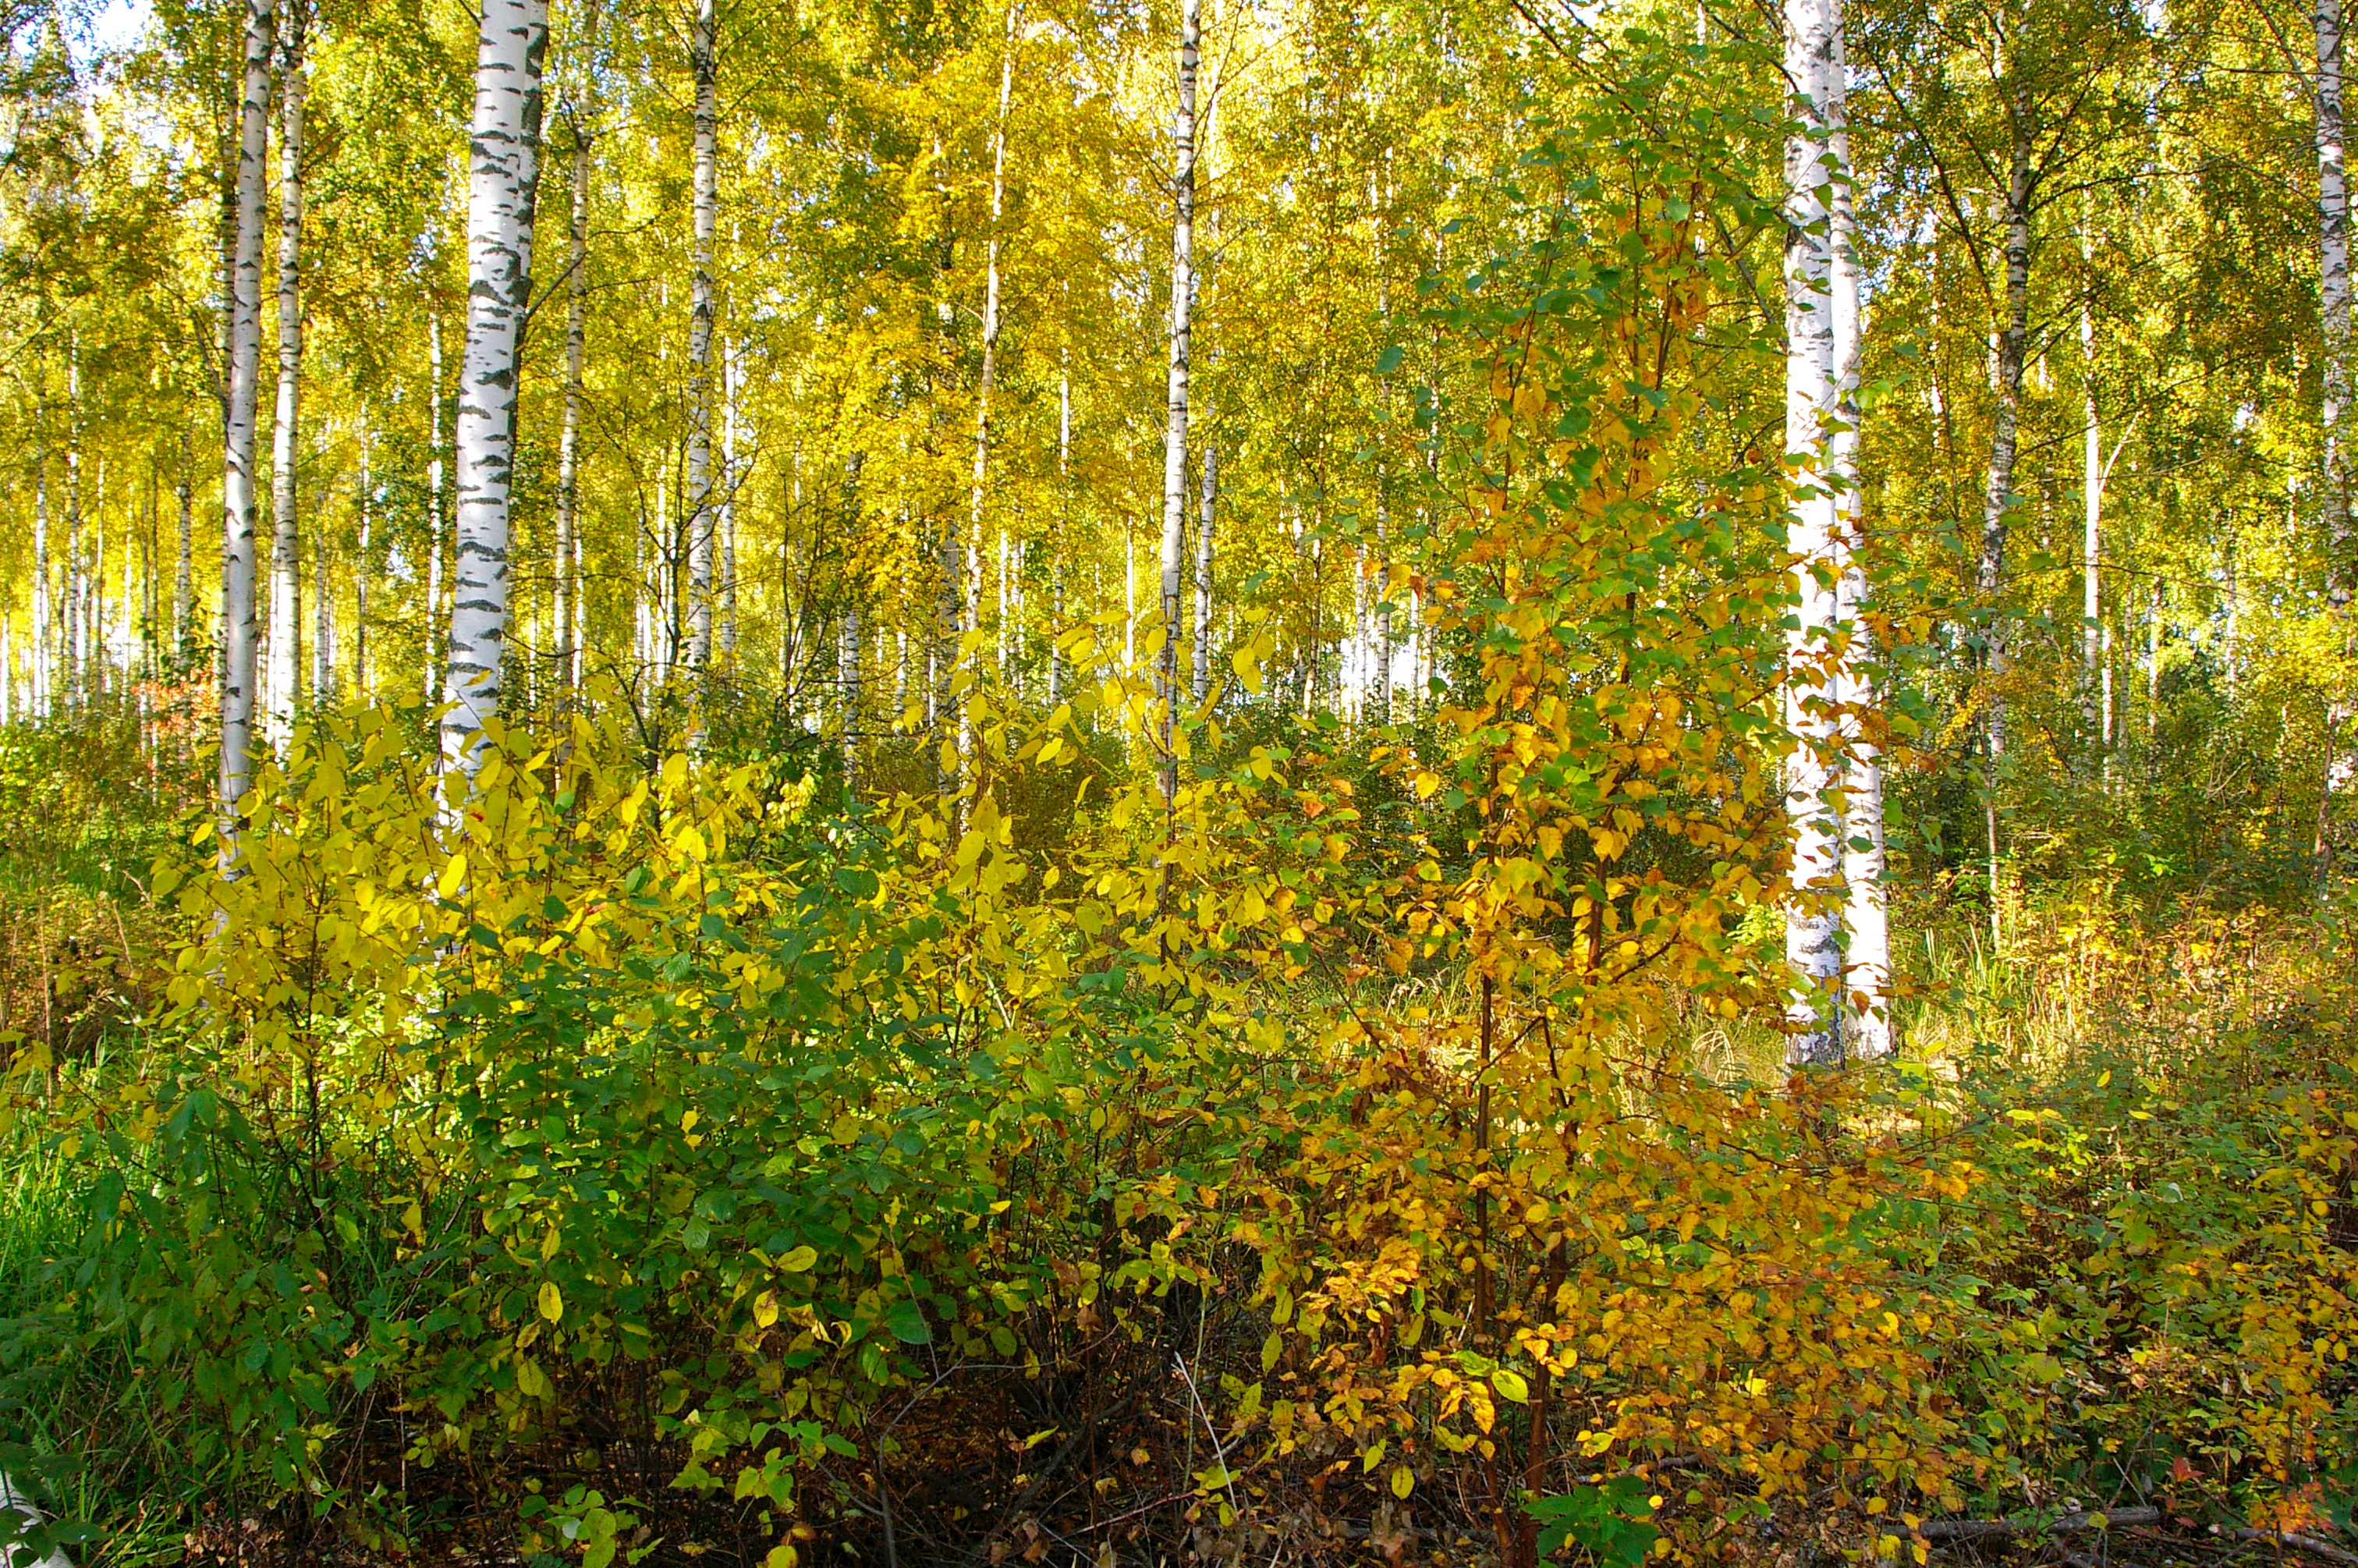
tree, forest, branch, plant, trail, meadow, sunlight, leaf, flower, birch, autumn, season, vegetation, shrub, deciduous, grove, woodland, habitat, ecosystem, flowering plant, biome, old growth forest, natural environment, woody plant, temperate broadleaf and mixed forest, temperate coniferous forest, land plant